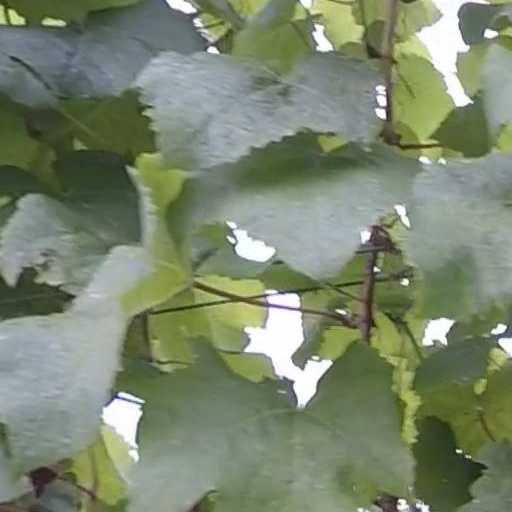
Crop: grape